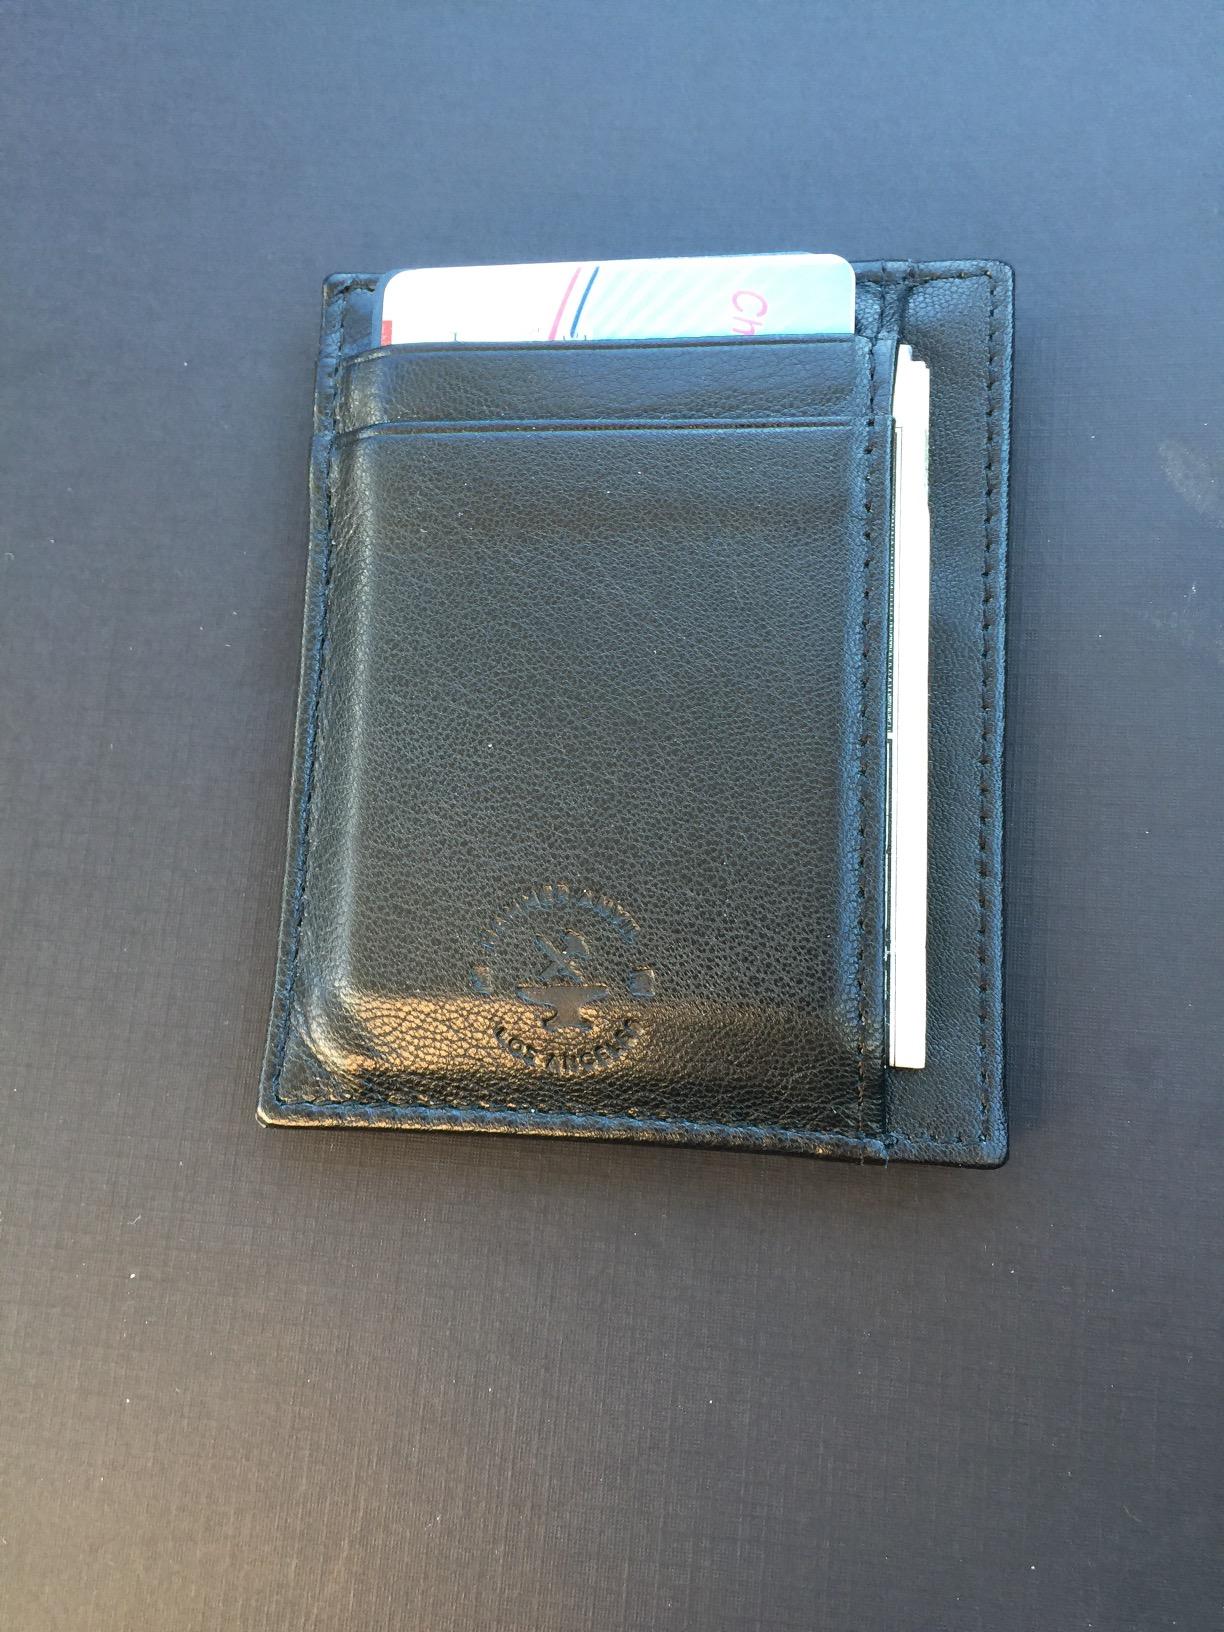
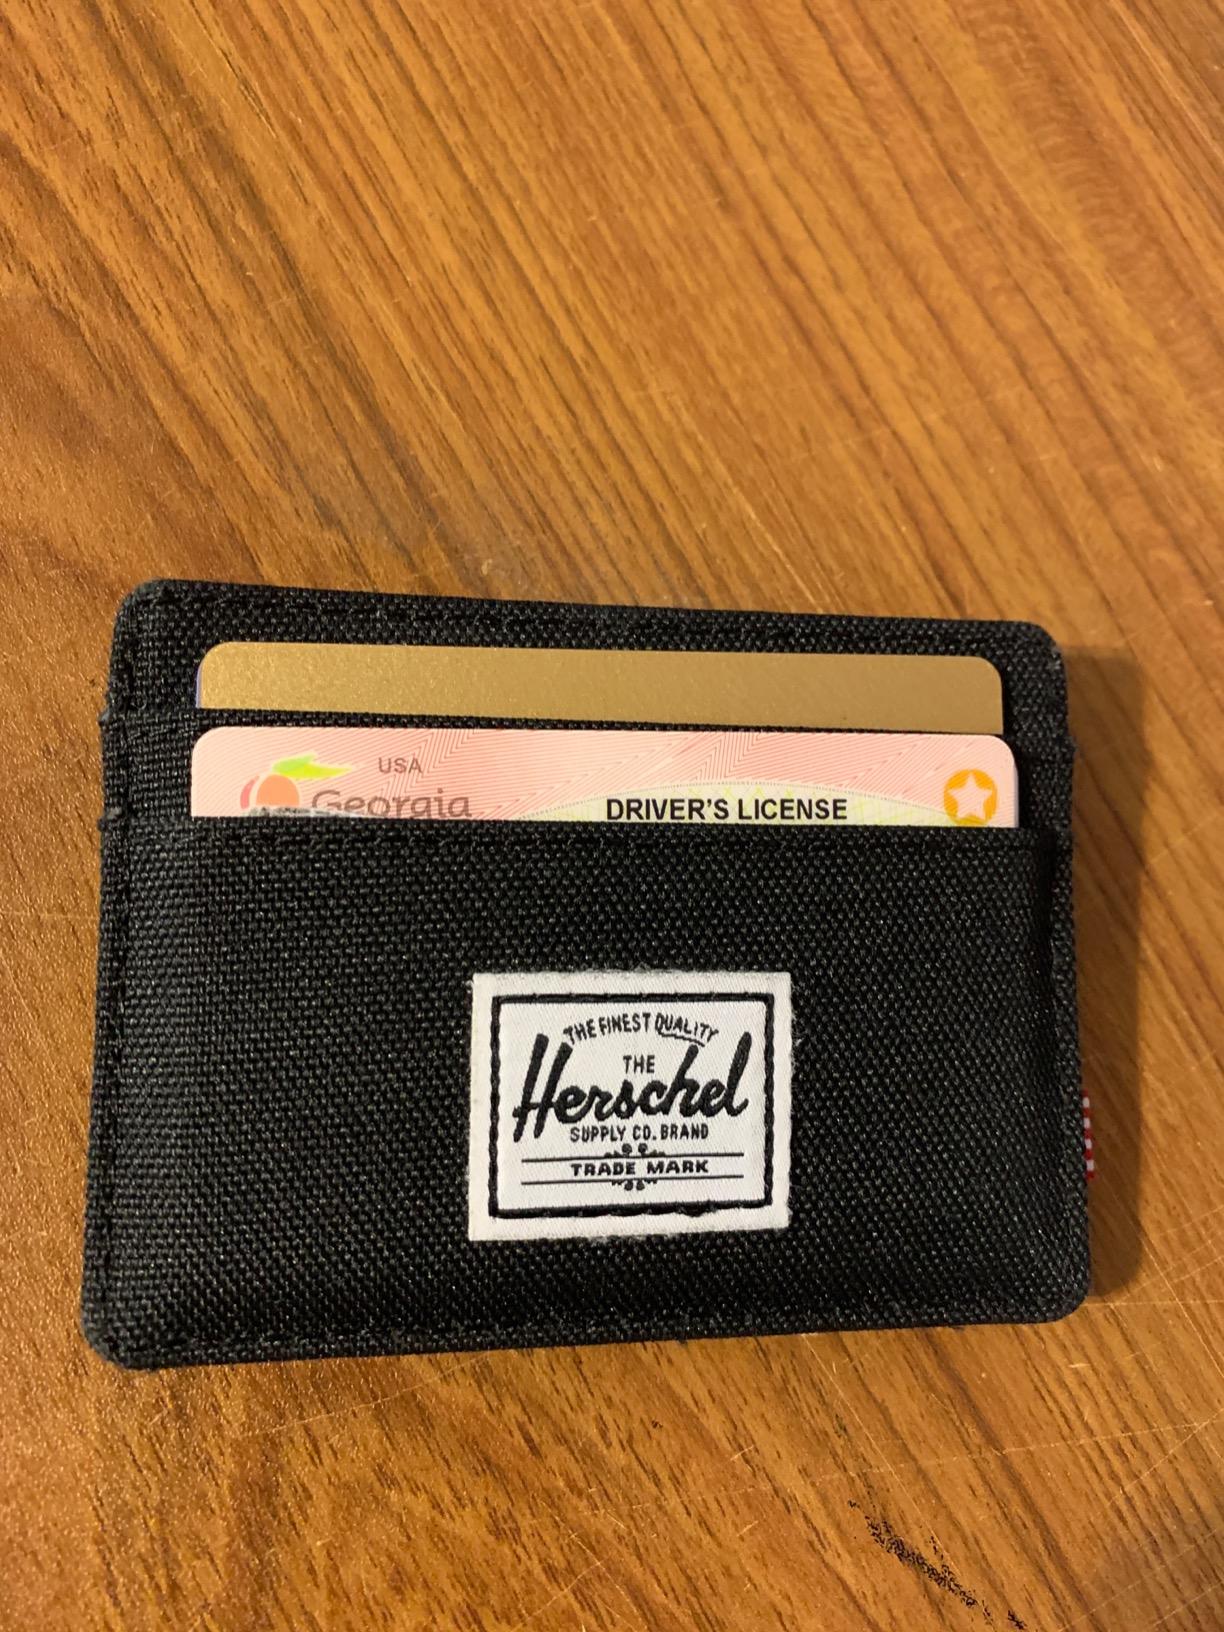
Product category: accessories_wallet
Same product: no